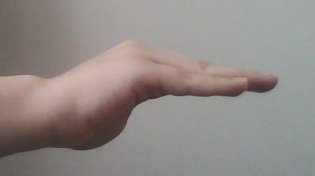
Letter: haa